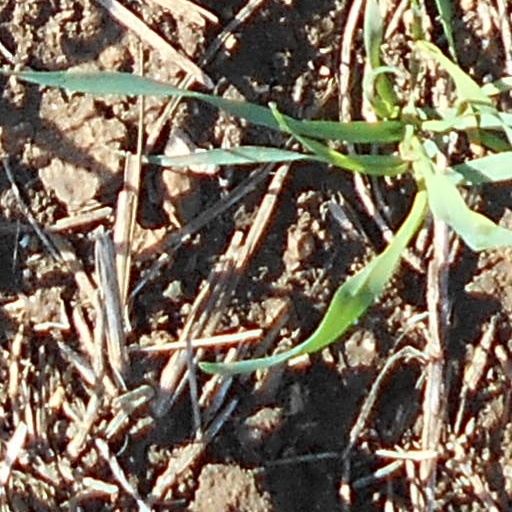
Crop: wheat